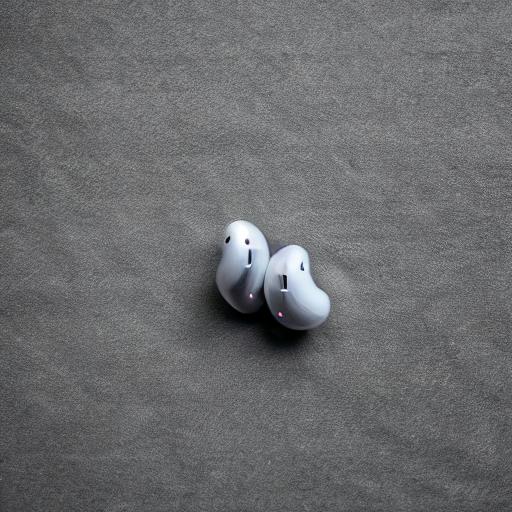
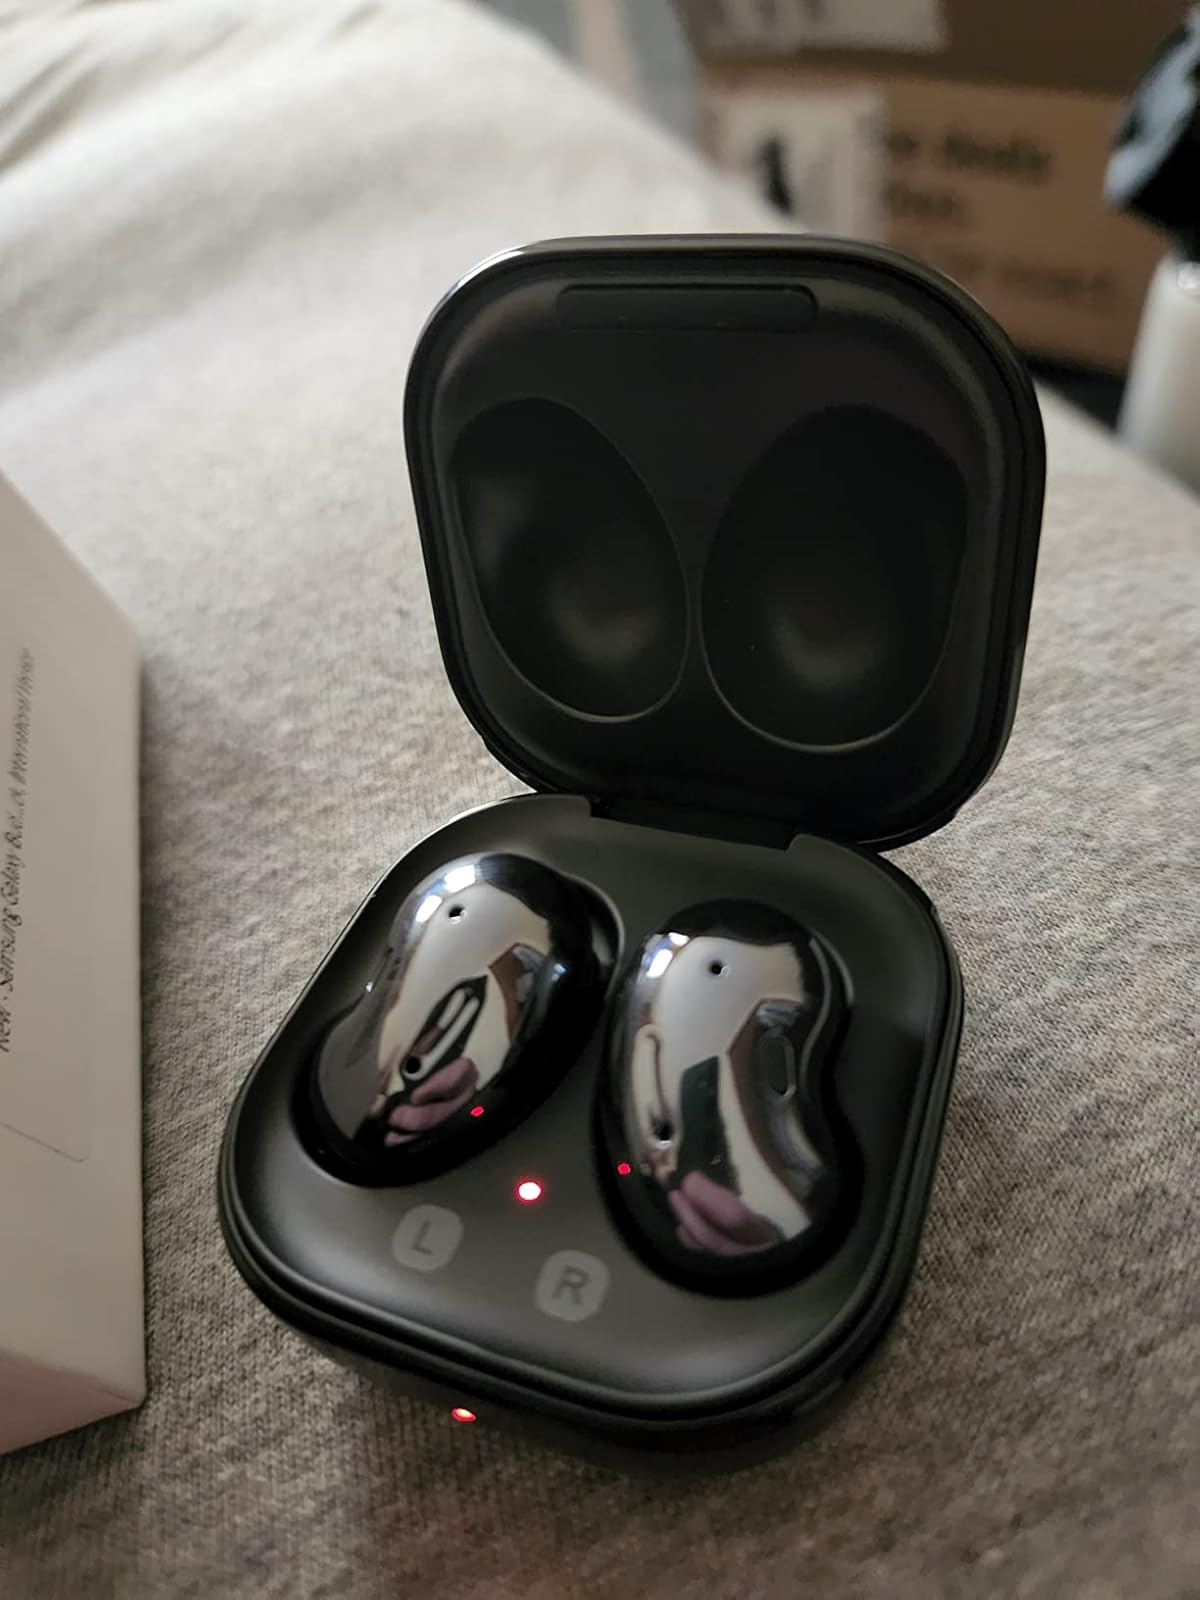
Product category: earbuds
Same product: no